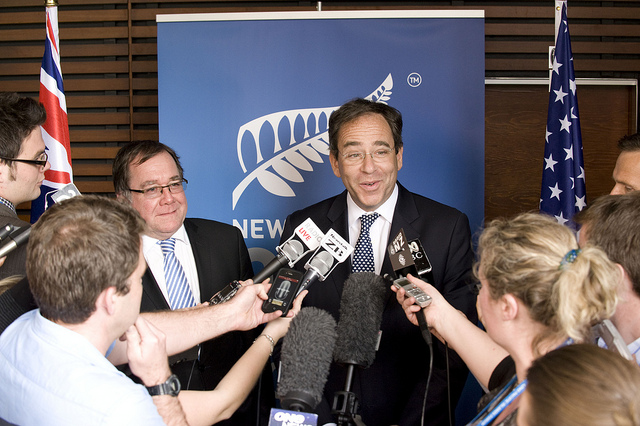
user: Given an image and a question. Answer the question in a short answer. Question: What electric instrument is shown? Short Answer:
assistant: microphone